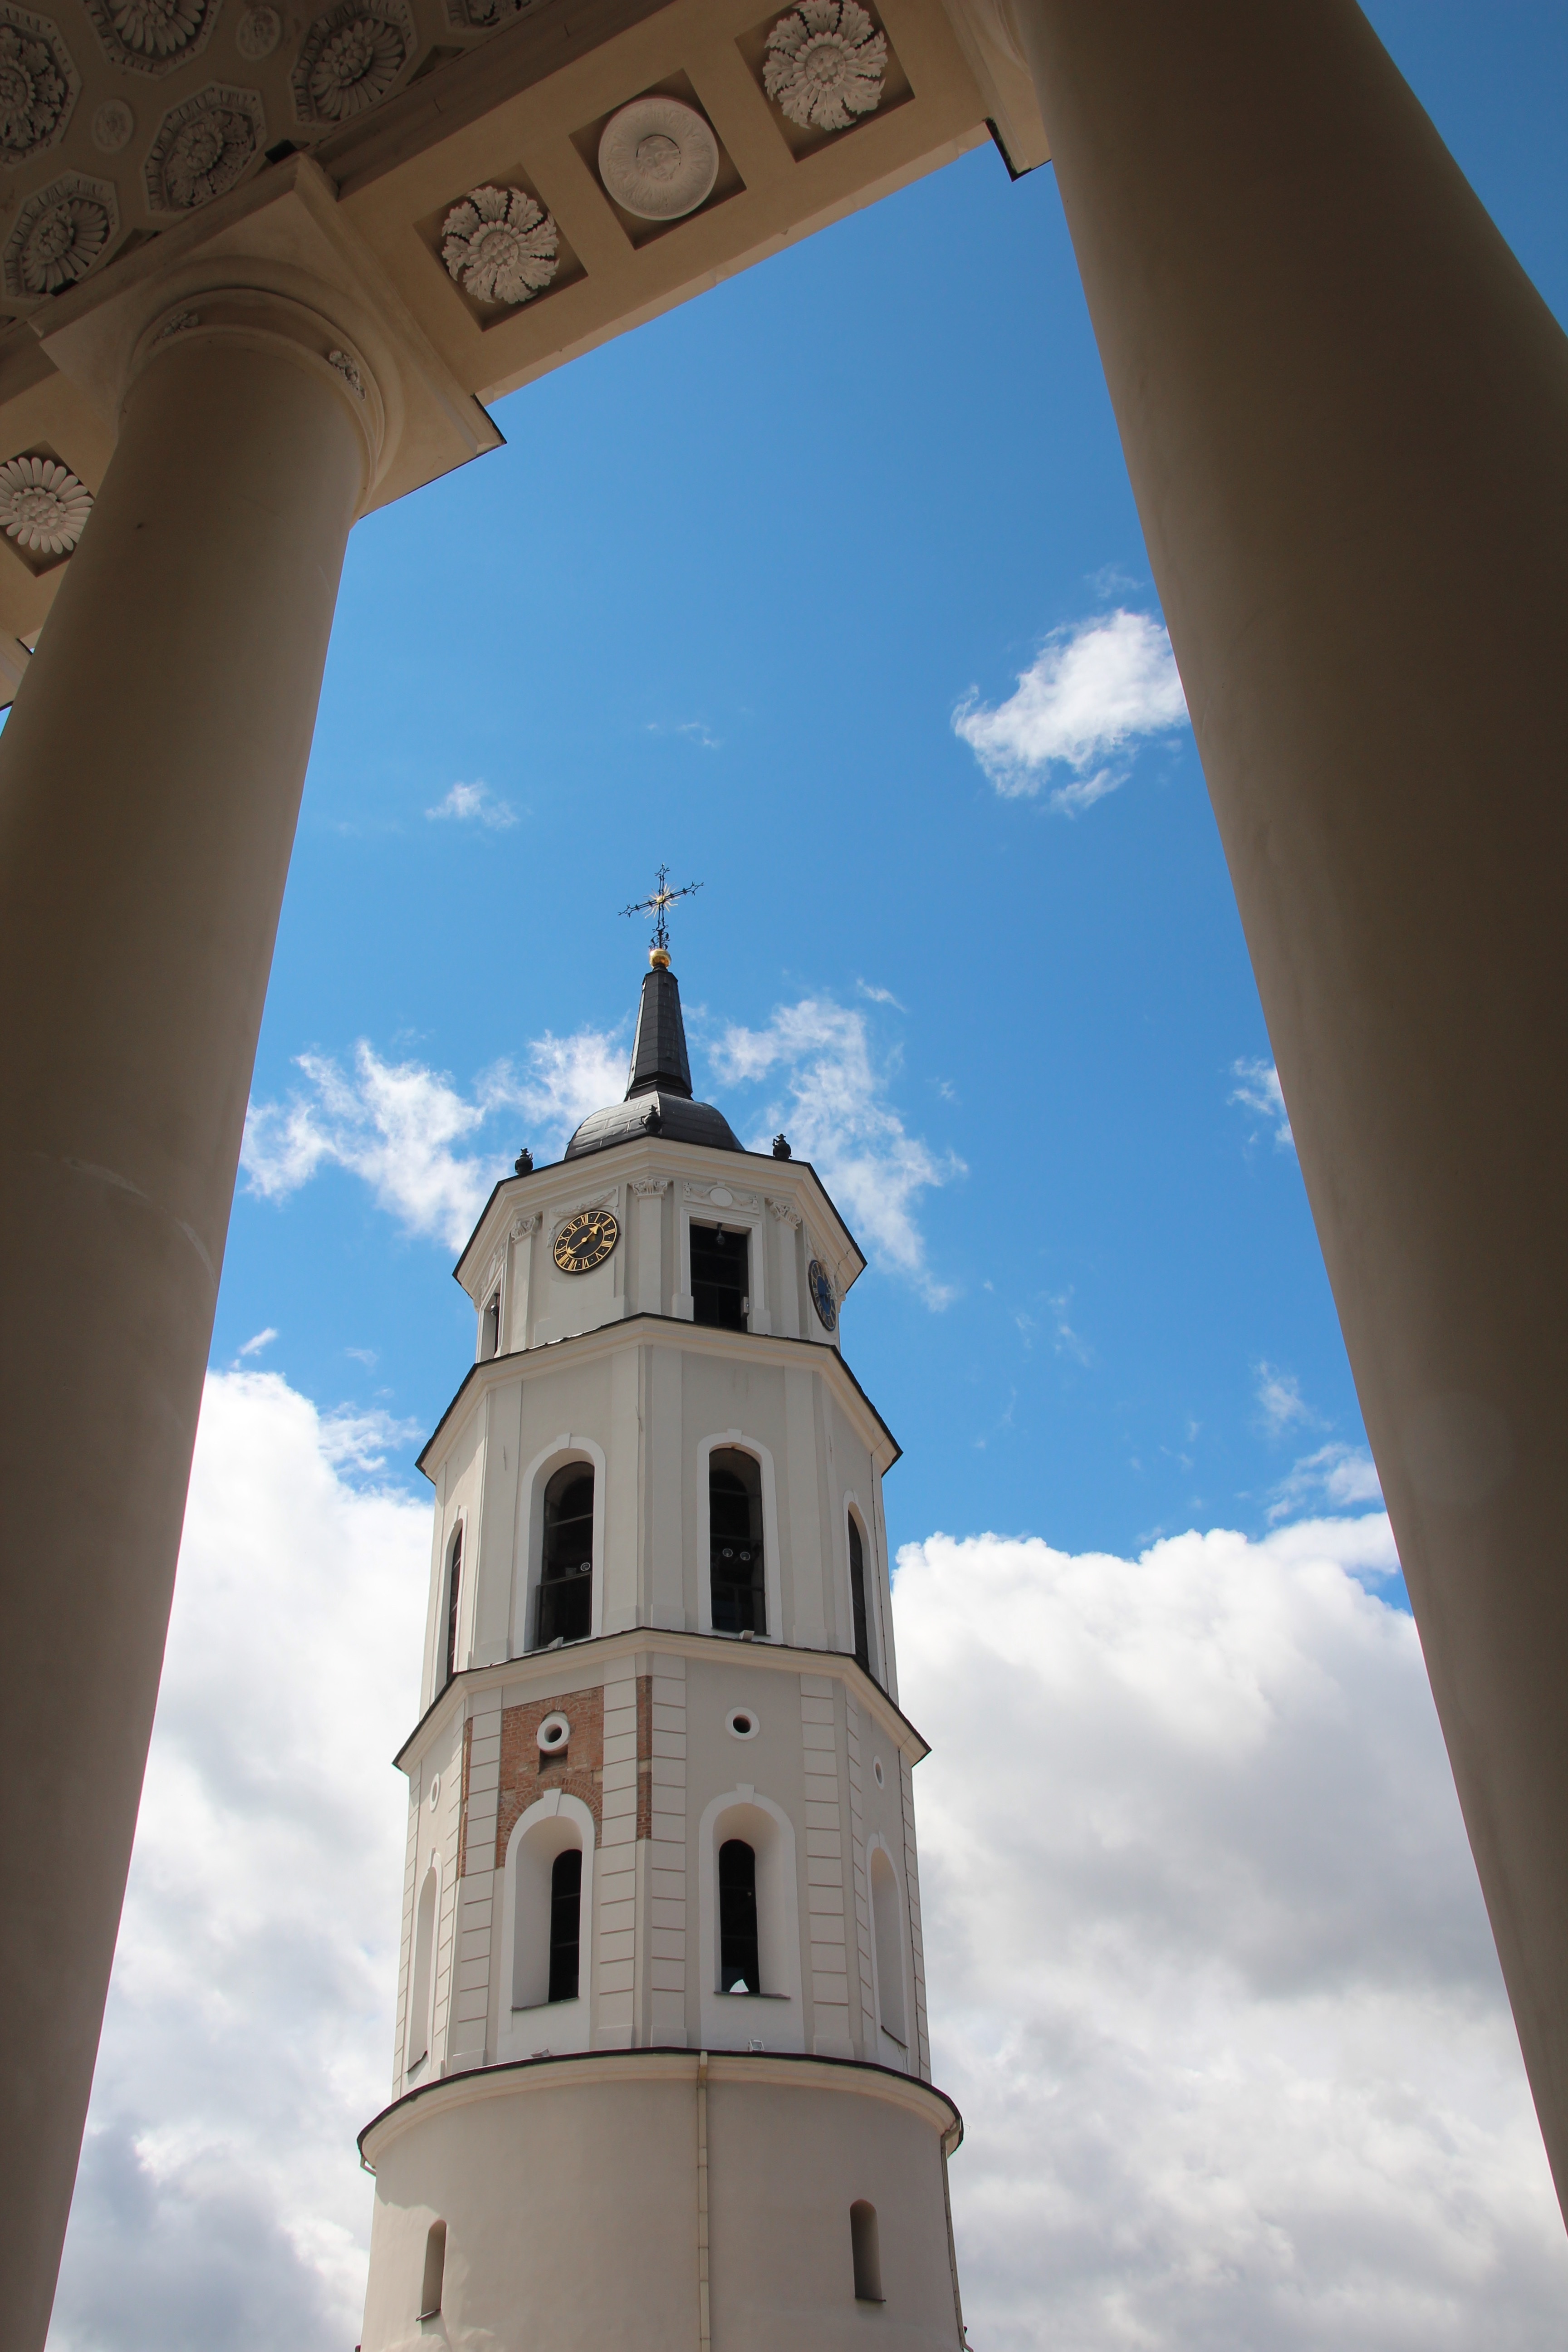
cloud, architecture, sky, building, tower, landmark, facade, blue, church, place of worship, bell tower, old town, spire, steeple, historically, lithuania, vilnius, gable, eastern europe, houses facades